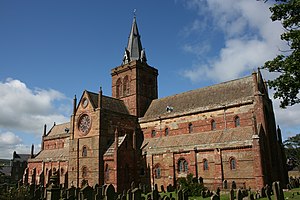
Bjarne Kolbeinsson / Biskop og politiker
St. Magnuskatedralen i Kirkwall. Biskop Bjarne startede det anden anlægsfase i 1188.
Bjarne Kolbeinsson var en norsk-orkneysk skjald og gejstlig. Han var biskop på Orkneyøerne fra 1188 til han døde, men blev i Norge måske mest kendt som skjalden, som digtede Jómsvíkingadrápa.